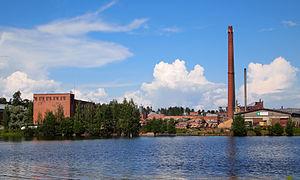
Säynätsalo est une ancienne municipalité de Finlande devenue un district de Jyväskylä.